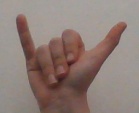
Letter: ya